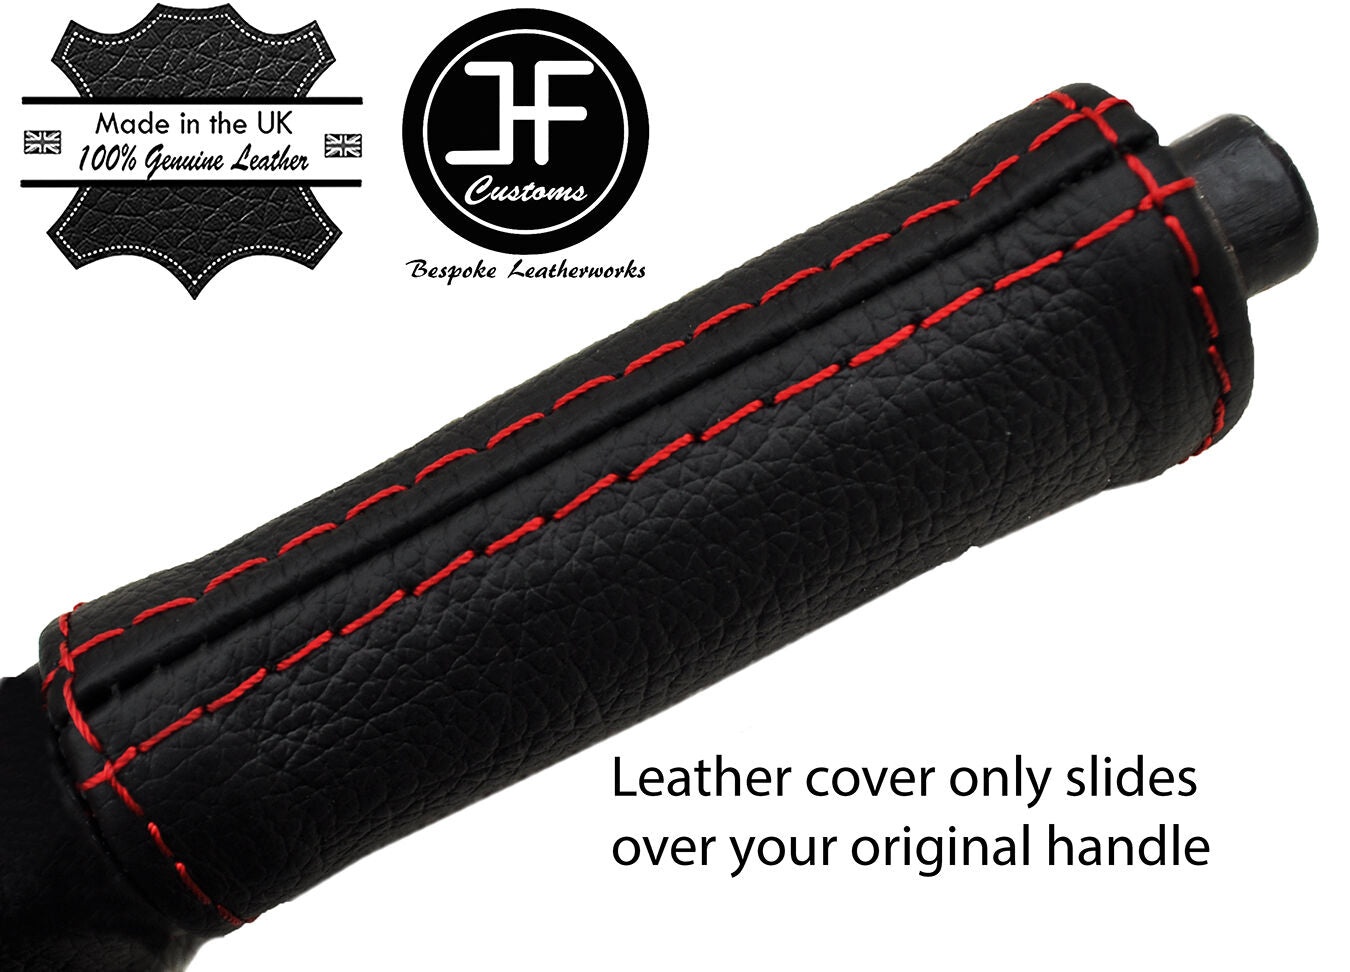
RED STITCH REAL LEATHER HANDBRAKE HANDLE COVER FITS RELIANT ROBIN RIALTO MK2
FITS RELIANT ROBIN RIALTO MK2 please note this is only for the leather skin part cover to cover your handle grip for the handbrake ,this part will slides over the grip handle You are bidding on a new custom made top quality handbrake handle cover made from 100% genuine Italian leather Black leather with stitching Same as on the title For more leather and stitching options please visit our shop Please note that photos are shown for display purposes only. And what you will receive is only the leather part. Our items do not come with any surrounds, gear knob, handbrake leaver or armrest lids If you are not satisfied with your purchase before or after instalment you have 60 days for a full refund or an exchange for a new item Our quality is proven by our feedback Buy with confidence . .
Brand: Aforce Auto
Category: Vehicles & Parts > Vehicle Parts & Accessories > Motor Vehicle Parts > Motor Vehicle Controls > Handbrakes